Monastery

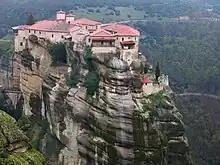
The Monastery of Varlaam in Meteora, Thessaly, Greece

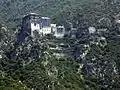
Mount Athos

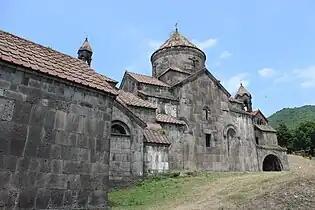
Haghpat Monastery, Armenia

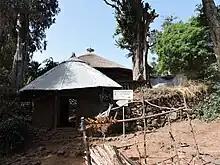
Betremariam Monastery (Tana)

A number of distinct monastic orders developed within Roman Catholicism: